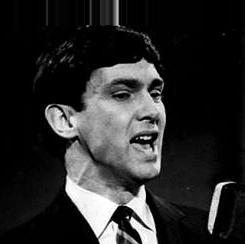
Age: 25